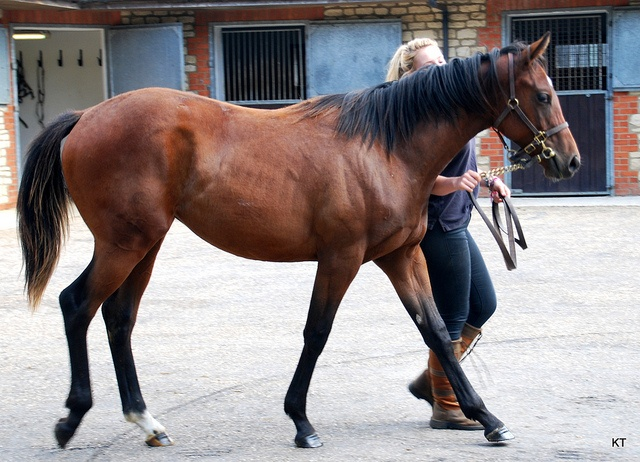
A woman is walking the horse on the leash
A woman is leading a horse from the stable.
Large brown horse being walked by a woman down the street.
A woman leading a brown horse down a street.
a woman walking a brown horse down the road